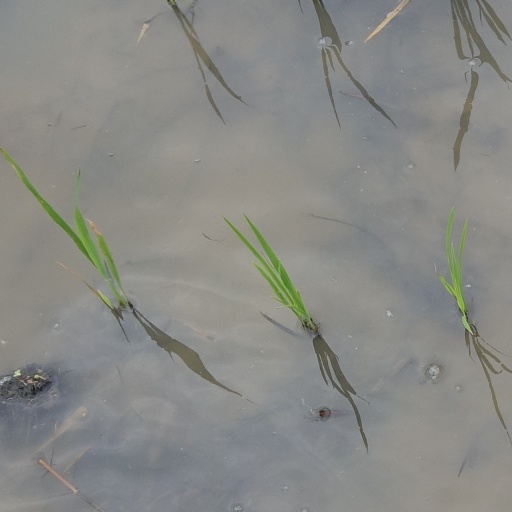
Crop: rice